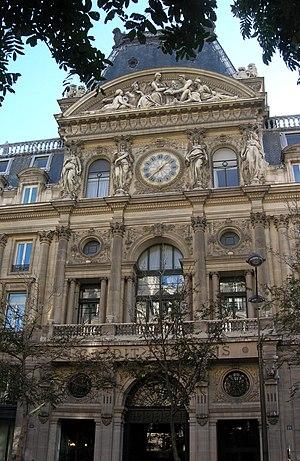
Le siège central du Crédit lyonnais est un monument de l'architecture commerciale parisienne du dernier quart du XIXᵉ siècle. Il est situé dans le quadrilatère formé par le boulevard des Italiens, la rue de Gramont, la rue du Quatre-Septembre et la rue de Choiseul dans le 2ᵉ arrondissement de Paris.